2009 Aaron's 499

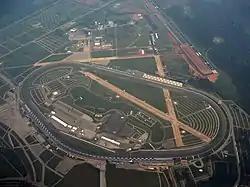
Talladega Superspeedway, the race track where the race was held.

Talladega Superspeedway is one of six superspeedways to hold NASCAR races; the others are Daytona International Speedway, Auto Club Speedway, Indianapolis Motor Speedway, Pocono Raceway and Michigan International Speedway. The standard track at the speedway is a four-turn superspeedway that is long. The track's turns are banked at thirty-three degrees, while the front stretch, the location of the finish line, is banked at 16.5 degrees. The back stretch has a two-degree banking. Talladega Superspeedway can seat up to 143,231 people.